The Night and Day Café

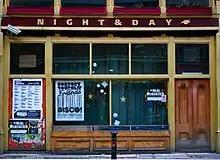
The Night and Day Café, 2011.

The Night & Day Café is a café bar and live music venue in Manchester, England.